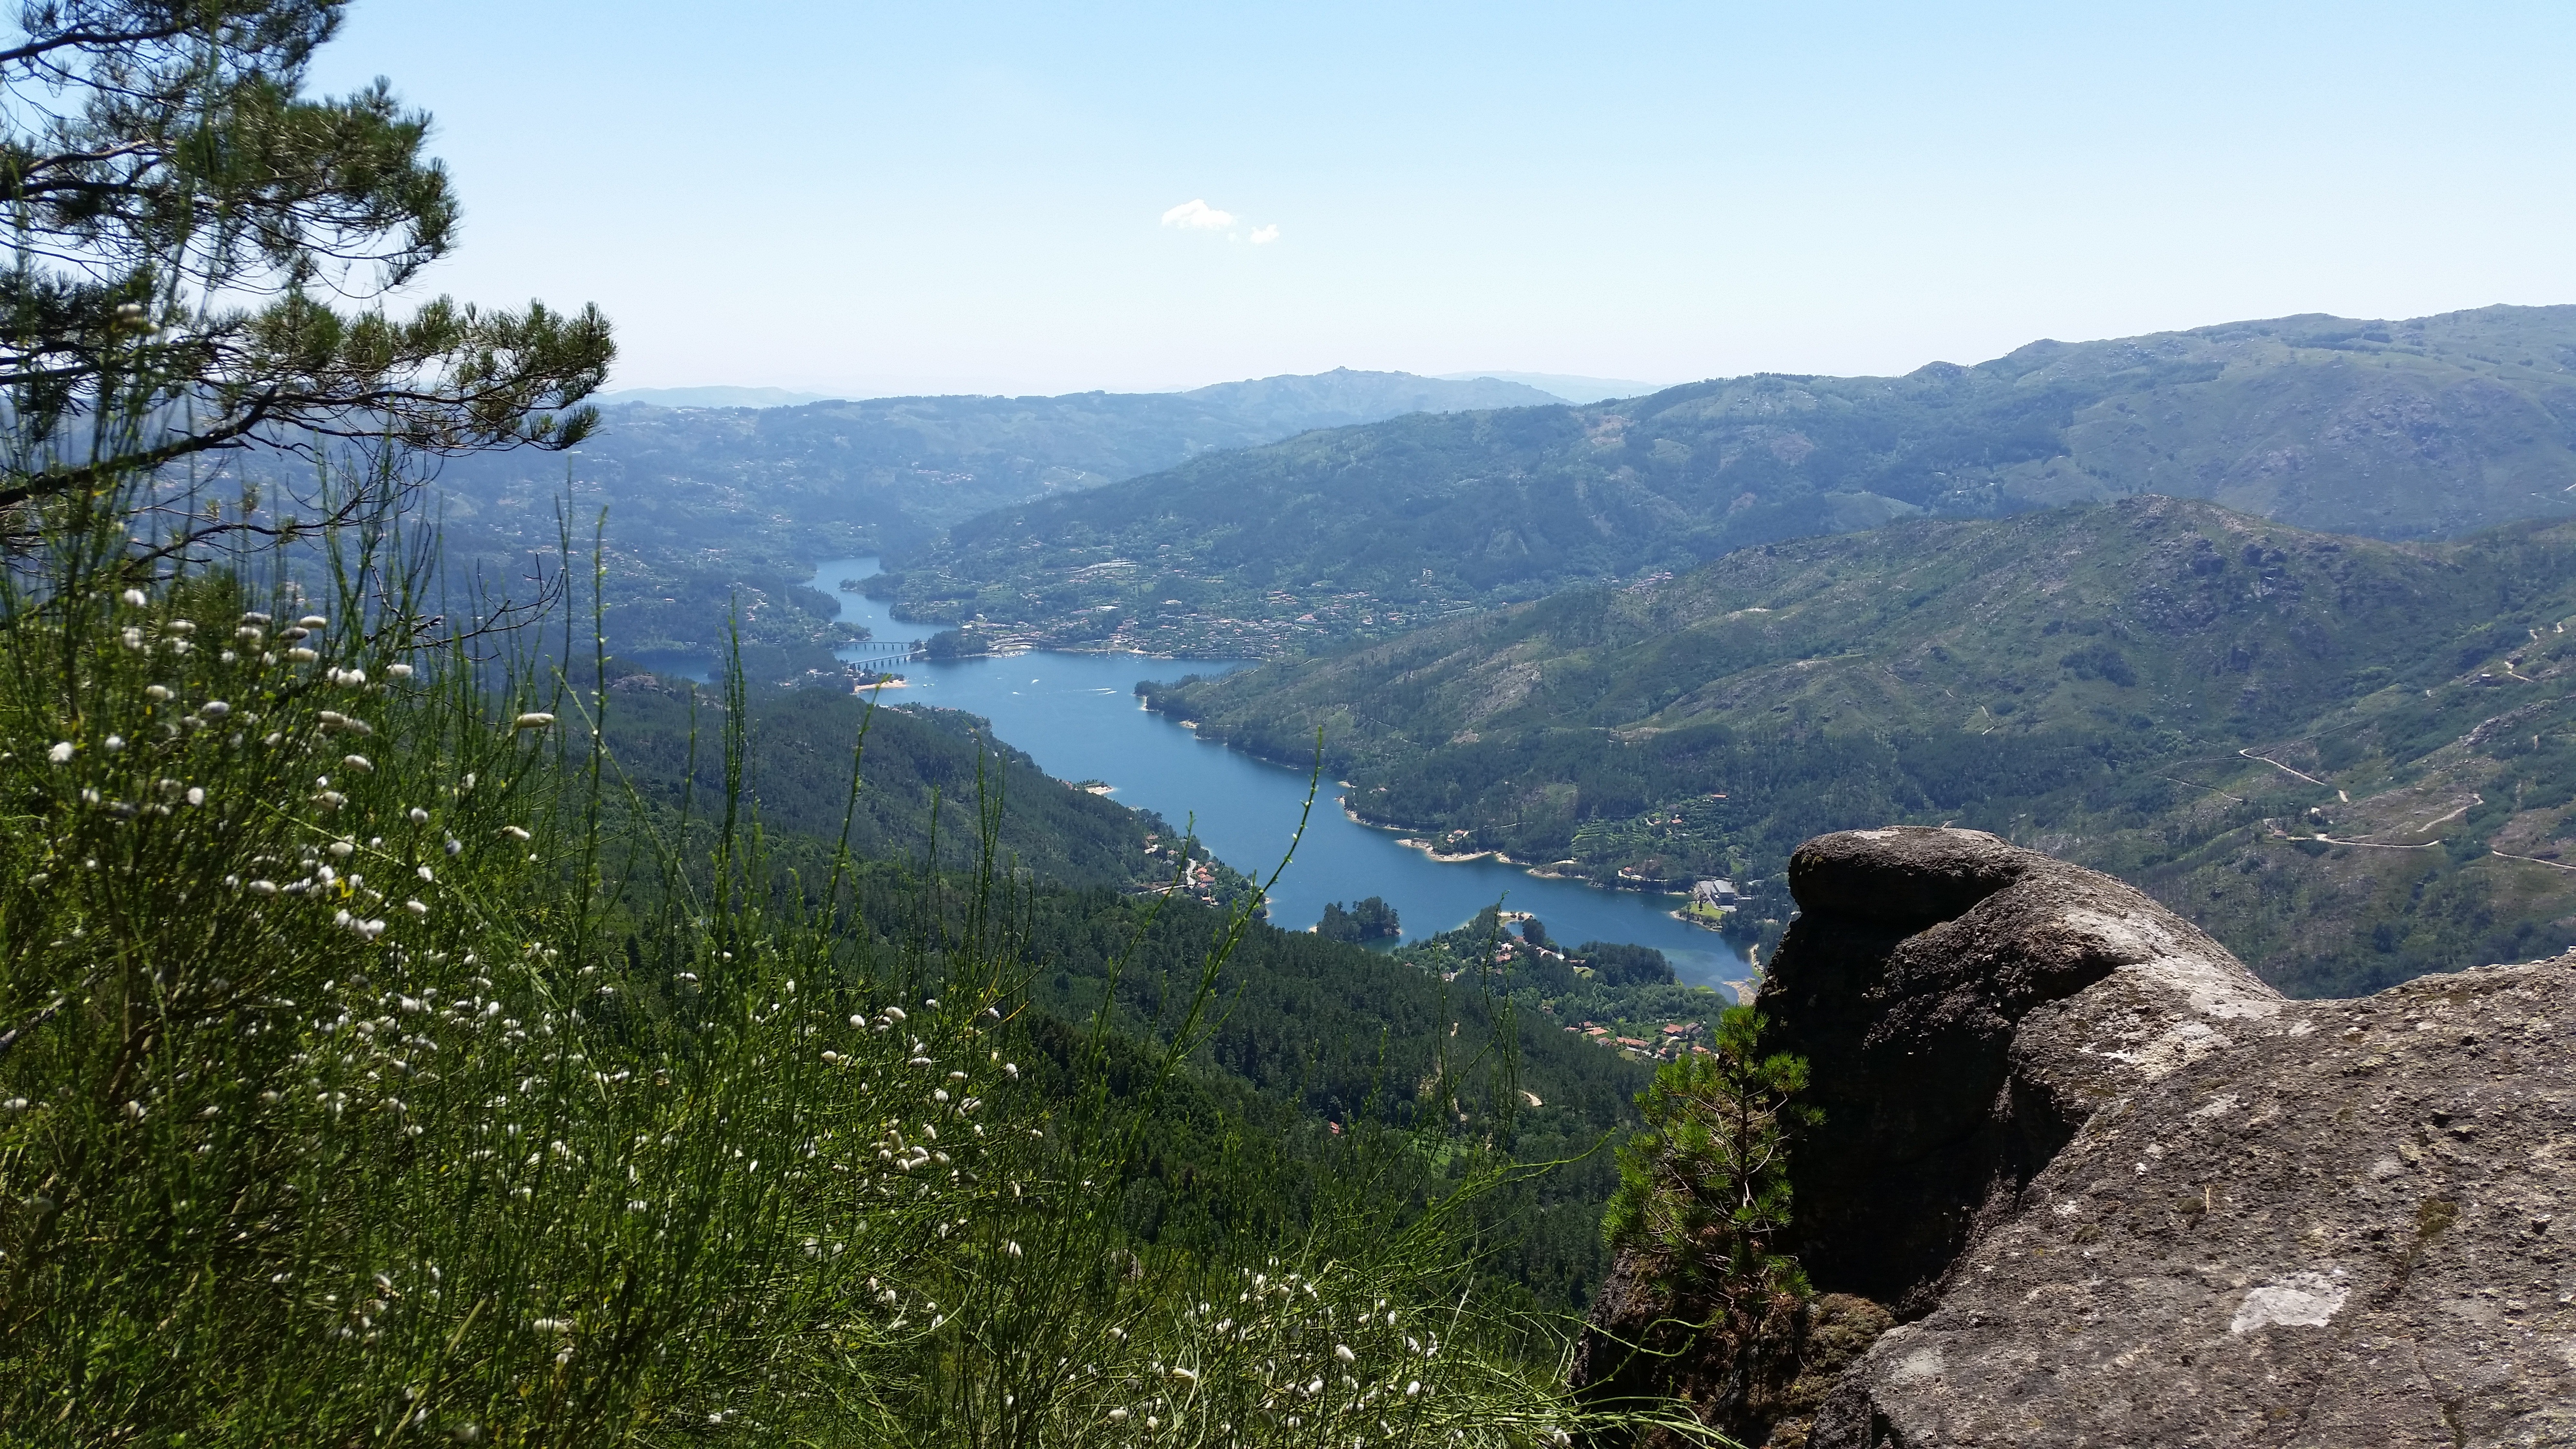
wilderness, walking, mountain, hiking, trail, hill, lake, adventure, mountain range, cliff, calm, terrain, national park, ridge, summit, sports, alps, backpacking, plateau, portugal, fell, geres, landform, mountain pass, geographical feature, mountainous landforms